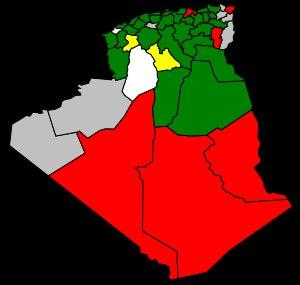
La guerre civile algérienne est le conflit qui opposa le gouvernement algérien, disposant de l’Armée nationale populaire, et divers groupes islamistes à partir de 1991. Le conflit s'achève par la victoire des forces gouvernementales avec la reddition de l'Armée islamique du salut et la défaite en 2002 du Groupe islamique armé. En dix ans, les violences ont fait entre 60 000 et 150 000 morts, ainsi que des milliers de disparus, un million de personnes déplacées, des dizaines de milliers d'exilés et plus de vingt milliards de dollars de dégâts.
La démission de Chadli Bendjedid, président en fonction de l'Algérie a eu lieu le 11 janvier 1992.